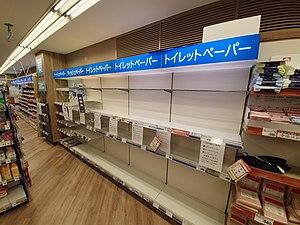
L'achat de panique ou plus simplement achat panique se produit lorsque les consommateurs achètent des quantités inhabituellement supérieures d'un produit en prévision ou après une catastrophe réelle ou supposée, ou en anticipant une fluctuation importante du prix de marchandises.